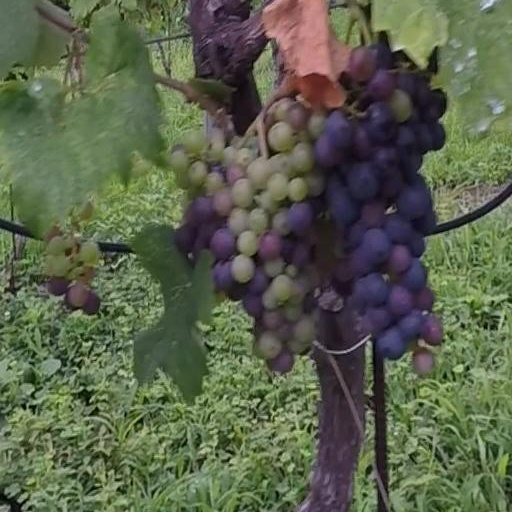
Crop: grape